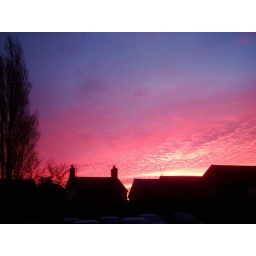
red sky in the morning